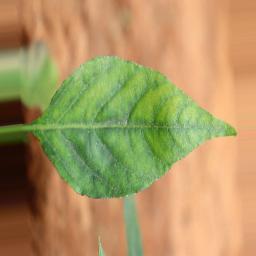
Label: healthy